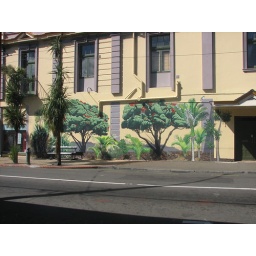
24 March 2008 - Mural on the Rintoul St wall of the triangle building on the corner of Rintoul and Riddiford Sts in Newtown.